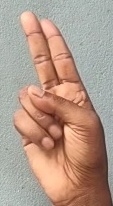
ASL sign: U